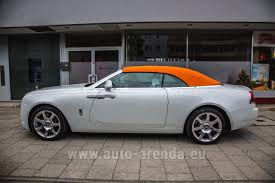
Label: noambulance